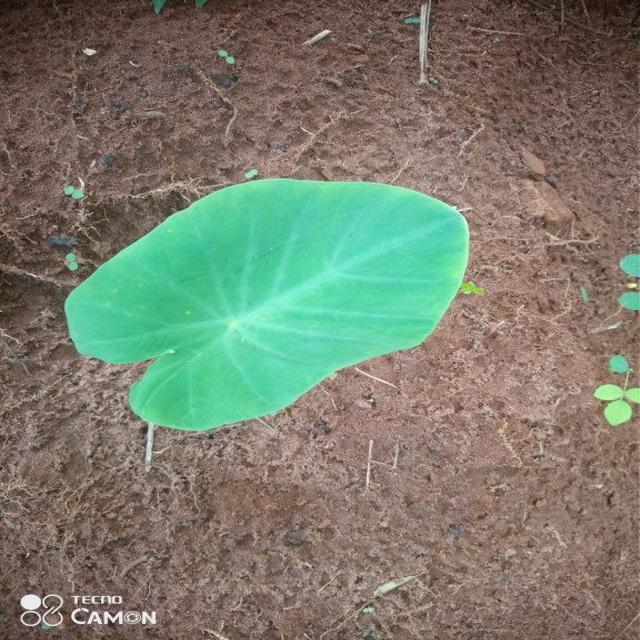
Label: Healthy